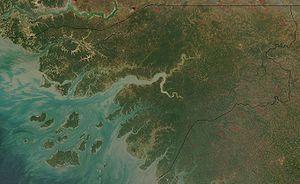
La Guinée-Bissau est entourée au nord par le Sénégal, au sud et à l'est par la Guinée, et à l'ouest par l'océan Atlantique.